Rogers Arena

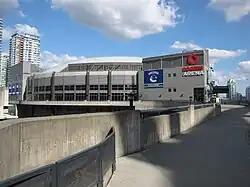
Rogers Arena in 2011

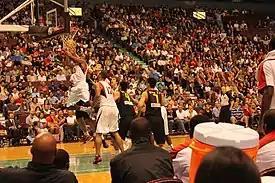
Rogers Arena during an exhibition basketball game between Canada and China in August 2010

Rogers Arena, (formerly General Motors Place), is a multi-purpose arena at 800 Griffiths Way in the downtown area of Vancouver, British Columbia, Canada. Opened in 1995, the arena was known as General Motors Place (GM Place) from its opening until July 6, 2010, when General Motors Canada ended its naming rights sponsorship and a new agreement for those rights was reached with Rogers Communications. Rogers Arena was built to replace Pacific Coliseum as Vancouver's primary indoor sports facility and in part due to the National Basketball Association (NBA) 1995 expansion into Canada, when Vancouver and Toronto were given expansion teams.